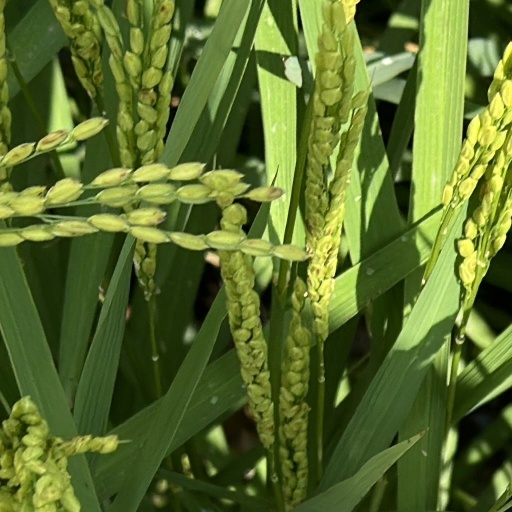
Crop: rice